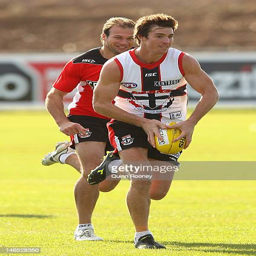
australian rules footballer kicks during a training session